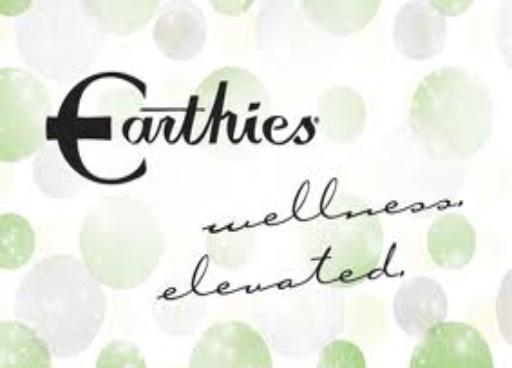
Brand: Earthies
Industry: Clothes